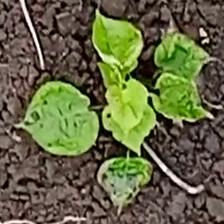
Weed species: Obscure_morning _glory(Ipomoea obscura)